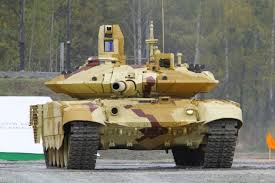
Label: Tank